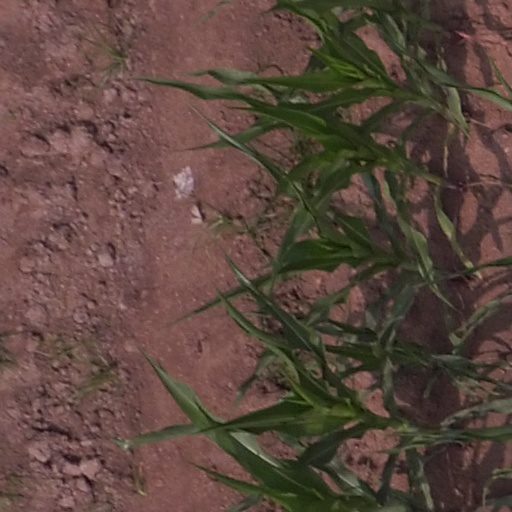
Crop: maize; corn